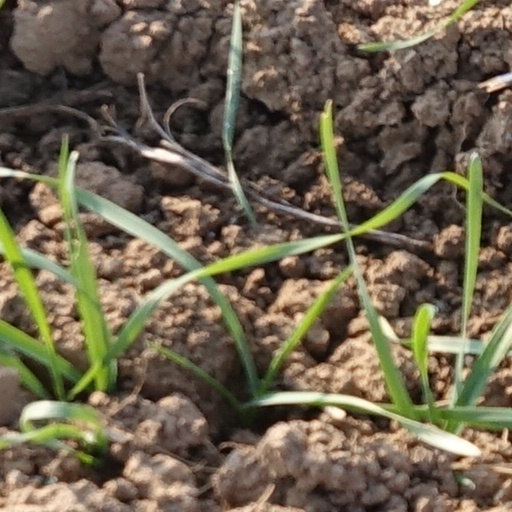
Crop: wheat